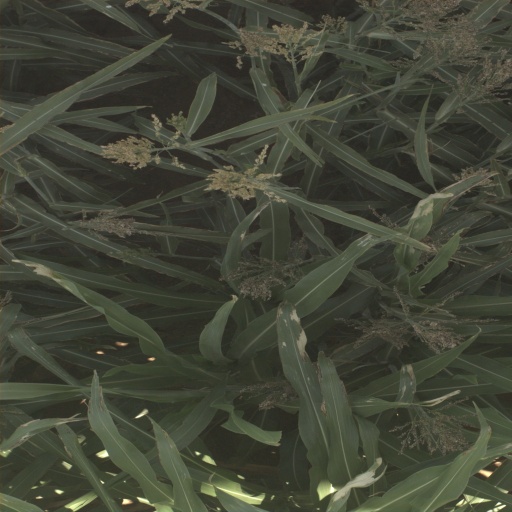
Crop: sorghum